Beatriz Buchili

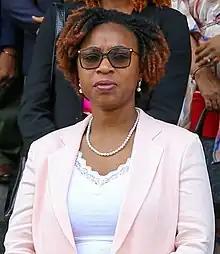
Buchili in 2023

Beatriz da Consolação Mateus Buchili is a Mozambican lawyer. She is the first woman to be Attorney General of Mozambique.